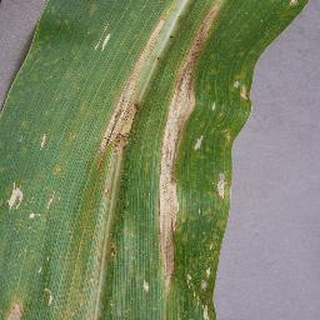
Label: corn_northern_leaf_blight